Egyptian egg oven

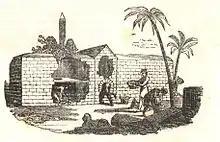
Egyptian egg oven

An Egyptian egg oven or Egyptian mamal is an oven for hatching eggs by incubation using artificial heat.